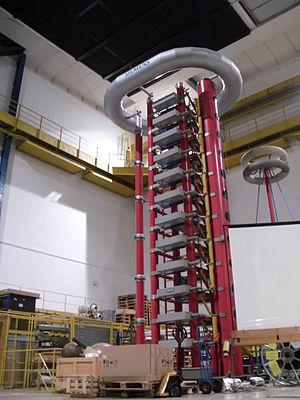
Les essais diélectriques ont pour but de vérifier le niveau d’isolement assigné d’un appareil électrique. Si le champ électrique dépasse la tenue diélectrique de l'appareil, un claquage se produit et l'appareil peut voir ses propriétés physiques modifiées de façon réversible ou irréversible. Dans le cas d'appareils à haute tension, la tenue diélectrique doit se régénérer après tout claquage éventuel dû à une surtension excessive, de façon à assurer la continuité de service après l'élimination du défaut.
Le générateur de Marx est un circuit électrique destiné à produire une impulsion de haute tension. Il a été décrit pour la première fois par l'ingénieur allemand Erwin Marx en 1923. Largement utilisé pour simuler les effets de la foudre lors des tests d'équipements de haute tension et d'aviation, on en trouve également dans la Z machine des laboratoires Sandia, où 36 générateurs de Marx sont utilisés dans le processus de production des rayons X.